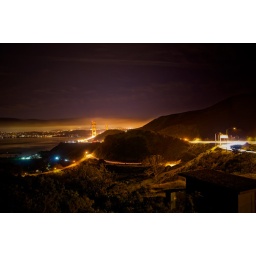
broad view of the golden gate bridge from above waldo tunnel